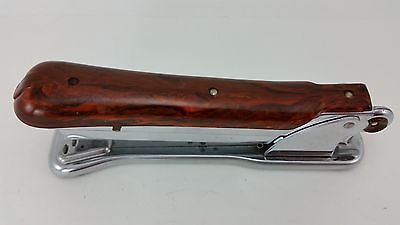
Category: stapler